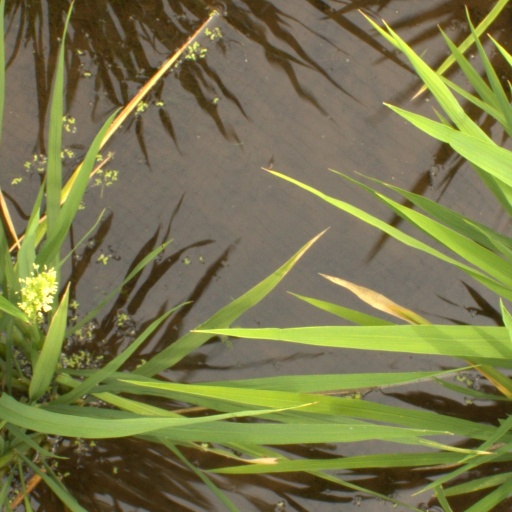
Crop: rice